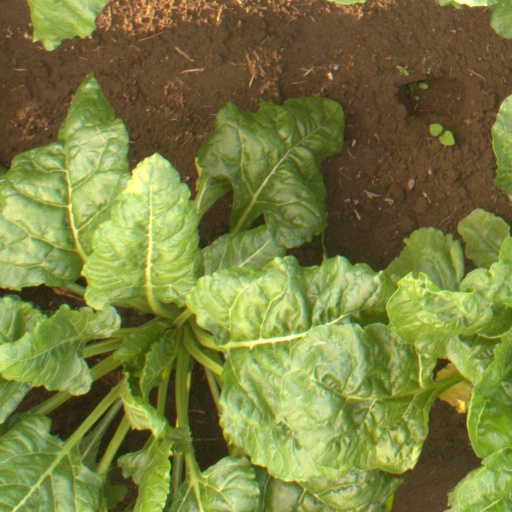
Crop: sugar beet